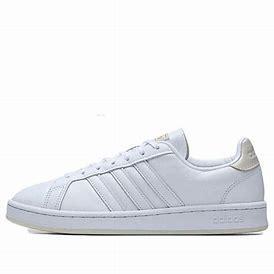
Brand: adidas
Model: neo Adidas NEO Grand Court